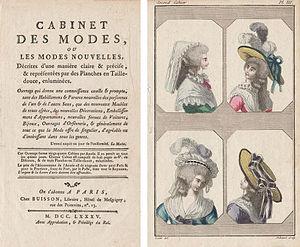
Page de titre du Cabinet des modes (1785) et gravure (planche III) du second cahier par Duhamel d'après un dessin de Lecler.
Le Cabinet des modes est un périodique de mode français qui paraît du 15 novembre 1785 au 1ᵉʳ novembre 1786. Chaque numéro est accompagné de planches illustrées en couleurs. La revue continue à paraître sous un nouveau titre à partir du 20 novembre 1786 : Le Magasin des modes nouvelles françaises et anglaises.
Un magazine de mode est un titre de presse écrite consacré à la mode et ayant le format d'un magazine. Ce magazine est composé le plus souvent d'un contenu rédactionnel, ainsi que, anciennement, d'illustrations puis de photographies de mode.